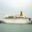
Label: ship